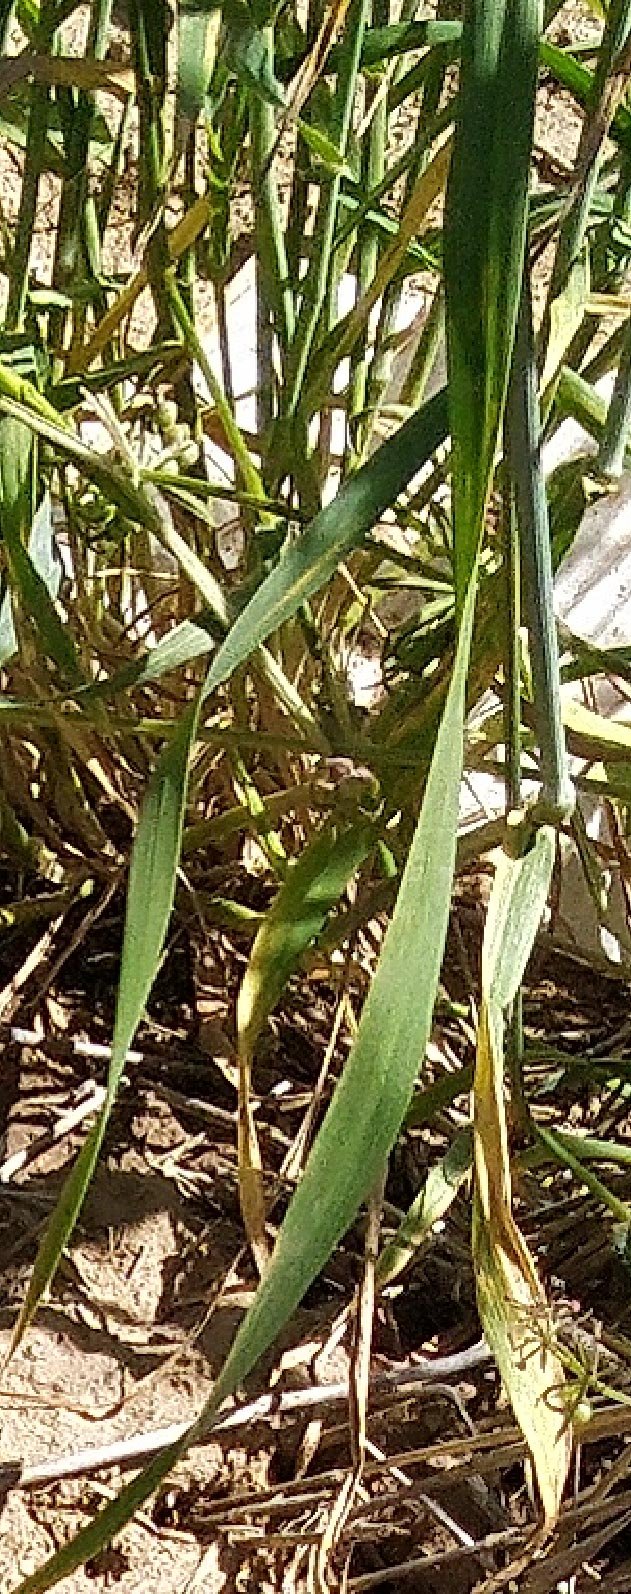
Label: Wheat___Healthy